Pio Turroni

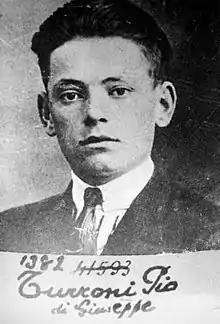
Pio Turroni

Pio Turroni (30 May 1906 - 7 April 1982) was an Italian anarchist and editor of many anarchist publications. He fought for the Republican side in the Spanish Civil War as a member of the Confederal Militias.